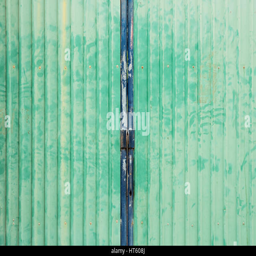
old metal fence with steel handle of the small warehouse